Harry F. Millarde

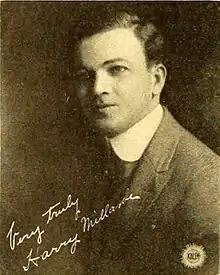
Millarde in 1916

Harry F. Millarde (November 12, 1885 – November 2, 1931) was an American silent film actor and director.